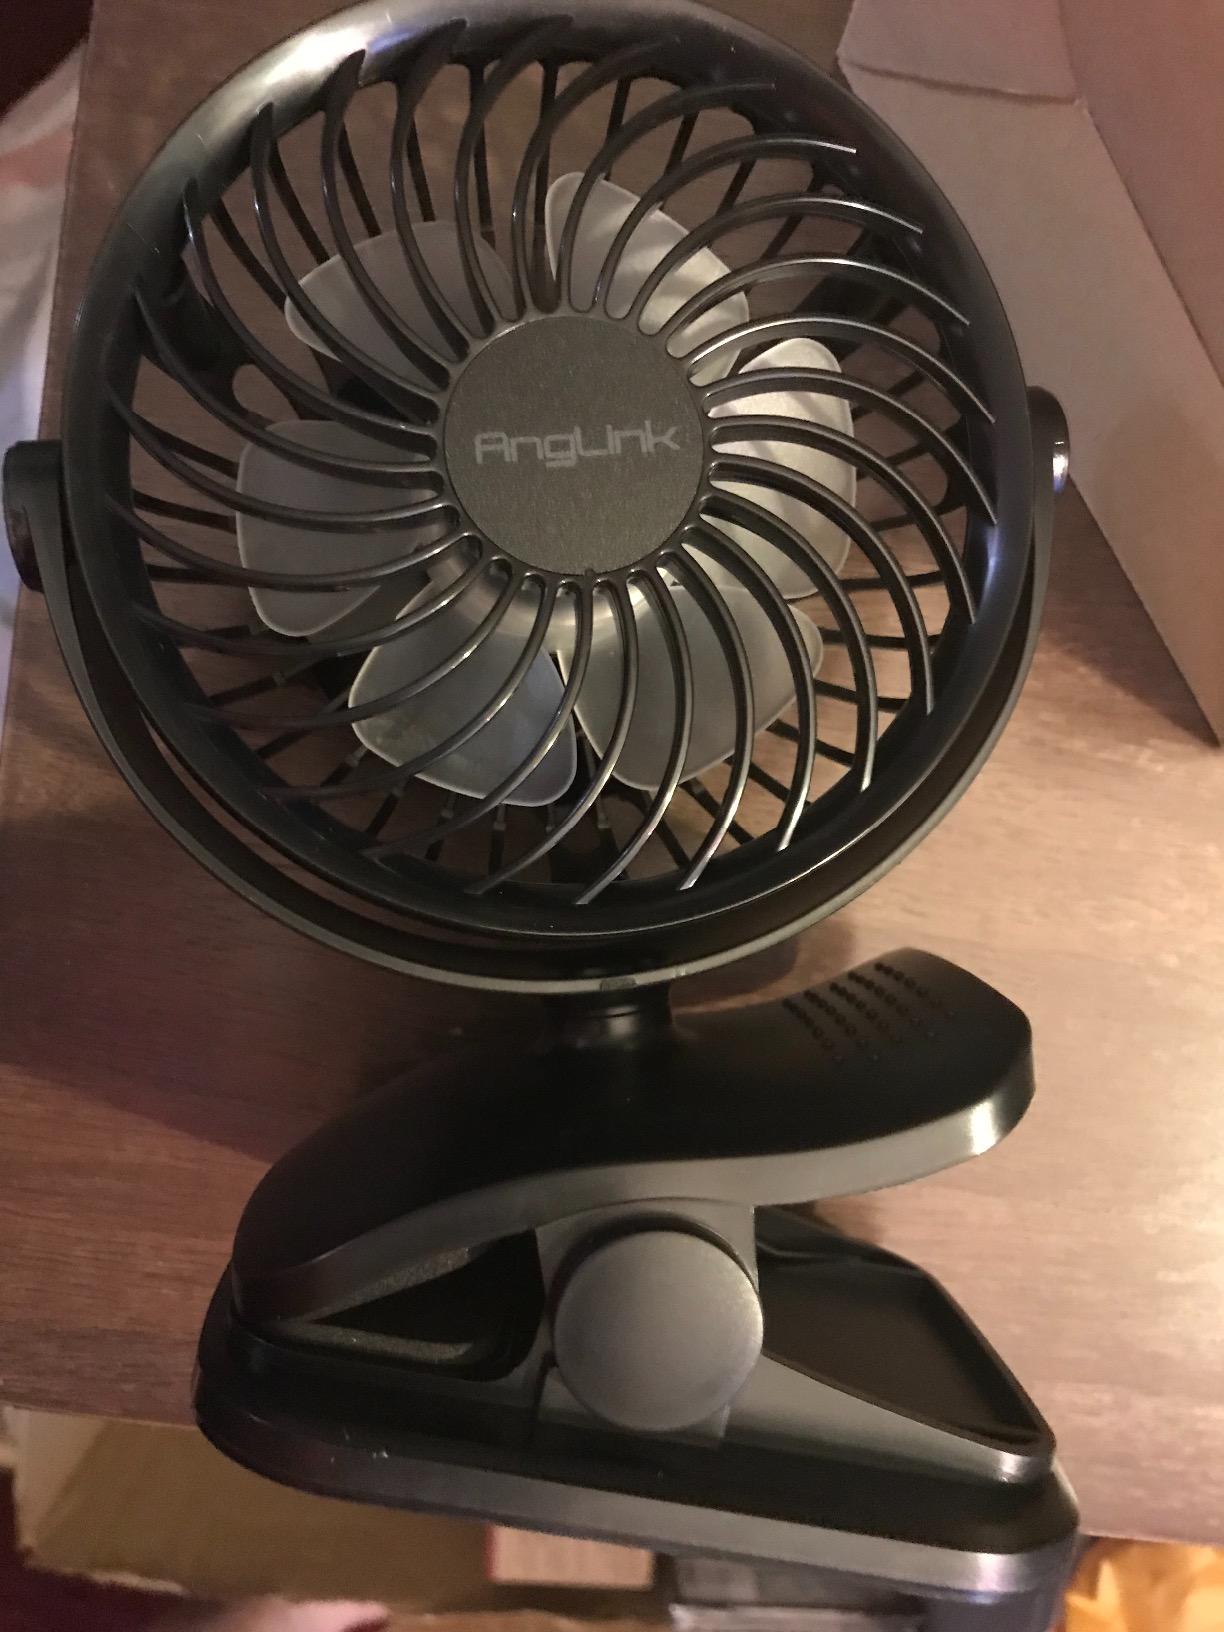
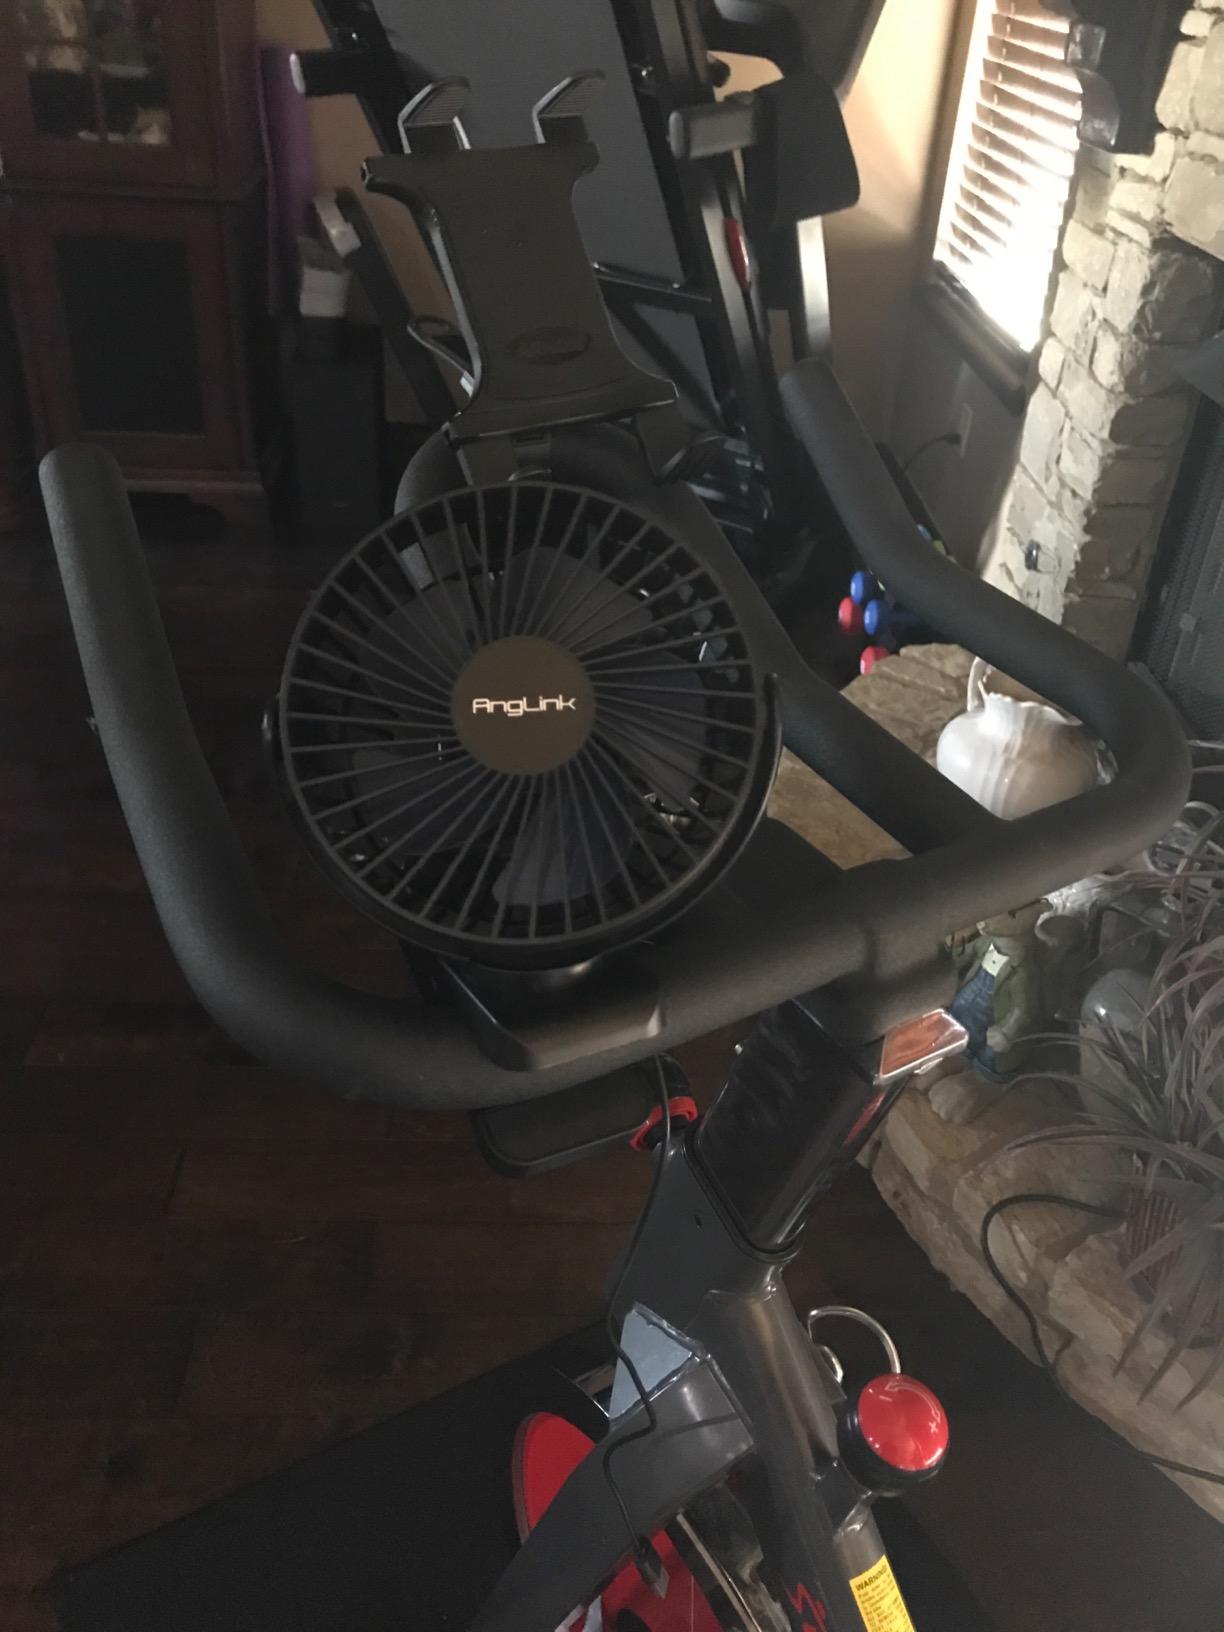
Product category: fan
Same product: yes